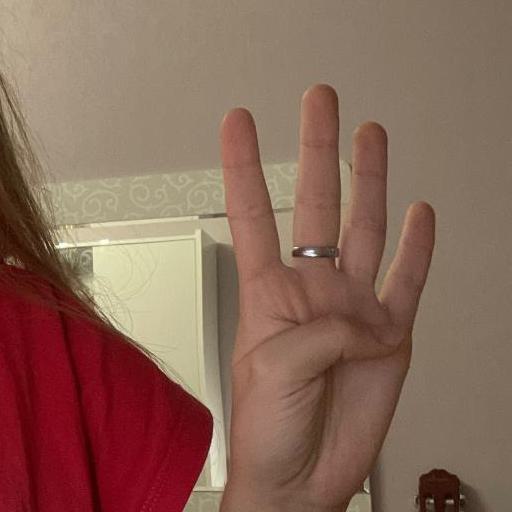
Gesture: four